Mercurio's Menu

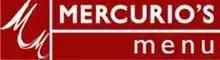
Mercurio's Menu logo

Mercurio's Menu is an Australian television cooking show hosted by Paul Mercurio. The series follows Paul as he travels to different regions of Australia and highlights the region's local cuisines, as well as talk to local chefs. It is produced by WTFN and airs on Channel Seven and a number of other stations in Australia and New Zealand. It is also shown on the Australian Network which beams out to more than 44 countries across Asia, the Pacific and Indian subcontinent. It has also been sold to various countries including Israel, Spain and others.